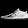
Label: Sneaker